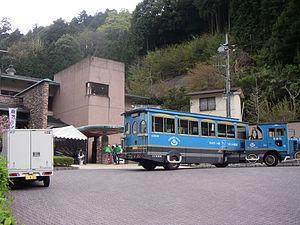
Hinode est un bourg du district de Nishitama, préfecture de Tōkyō, au Japon. Sa population est d'environ 16 000 habitants.